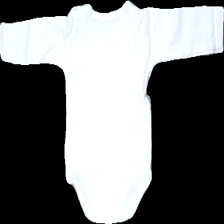
View: back
Type: Top
Category: Children
Brand: Not in the list
Brand text on label: Basic U
Colors: White
Material: 100% cotton
Cut: Regular
Size: 62
Season: All
Price range: <50
Recommended usage: Export